1st Battalion, Royal Australian Regiment

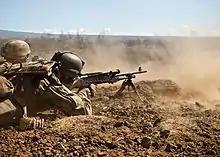
A 1 RAR machine gun team training in Hawaii during RIMPAC 2012

During a battalion defensive exercise at High Range Training Area in 2000, elements of 1 RAR (CO Tac and C Coy) were recalled back to Coral Lines to assist with evacuation operations out of the Solomon Islands. Operation Plumbob ensued but the battalion group did not leave HMAS "Manoora".